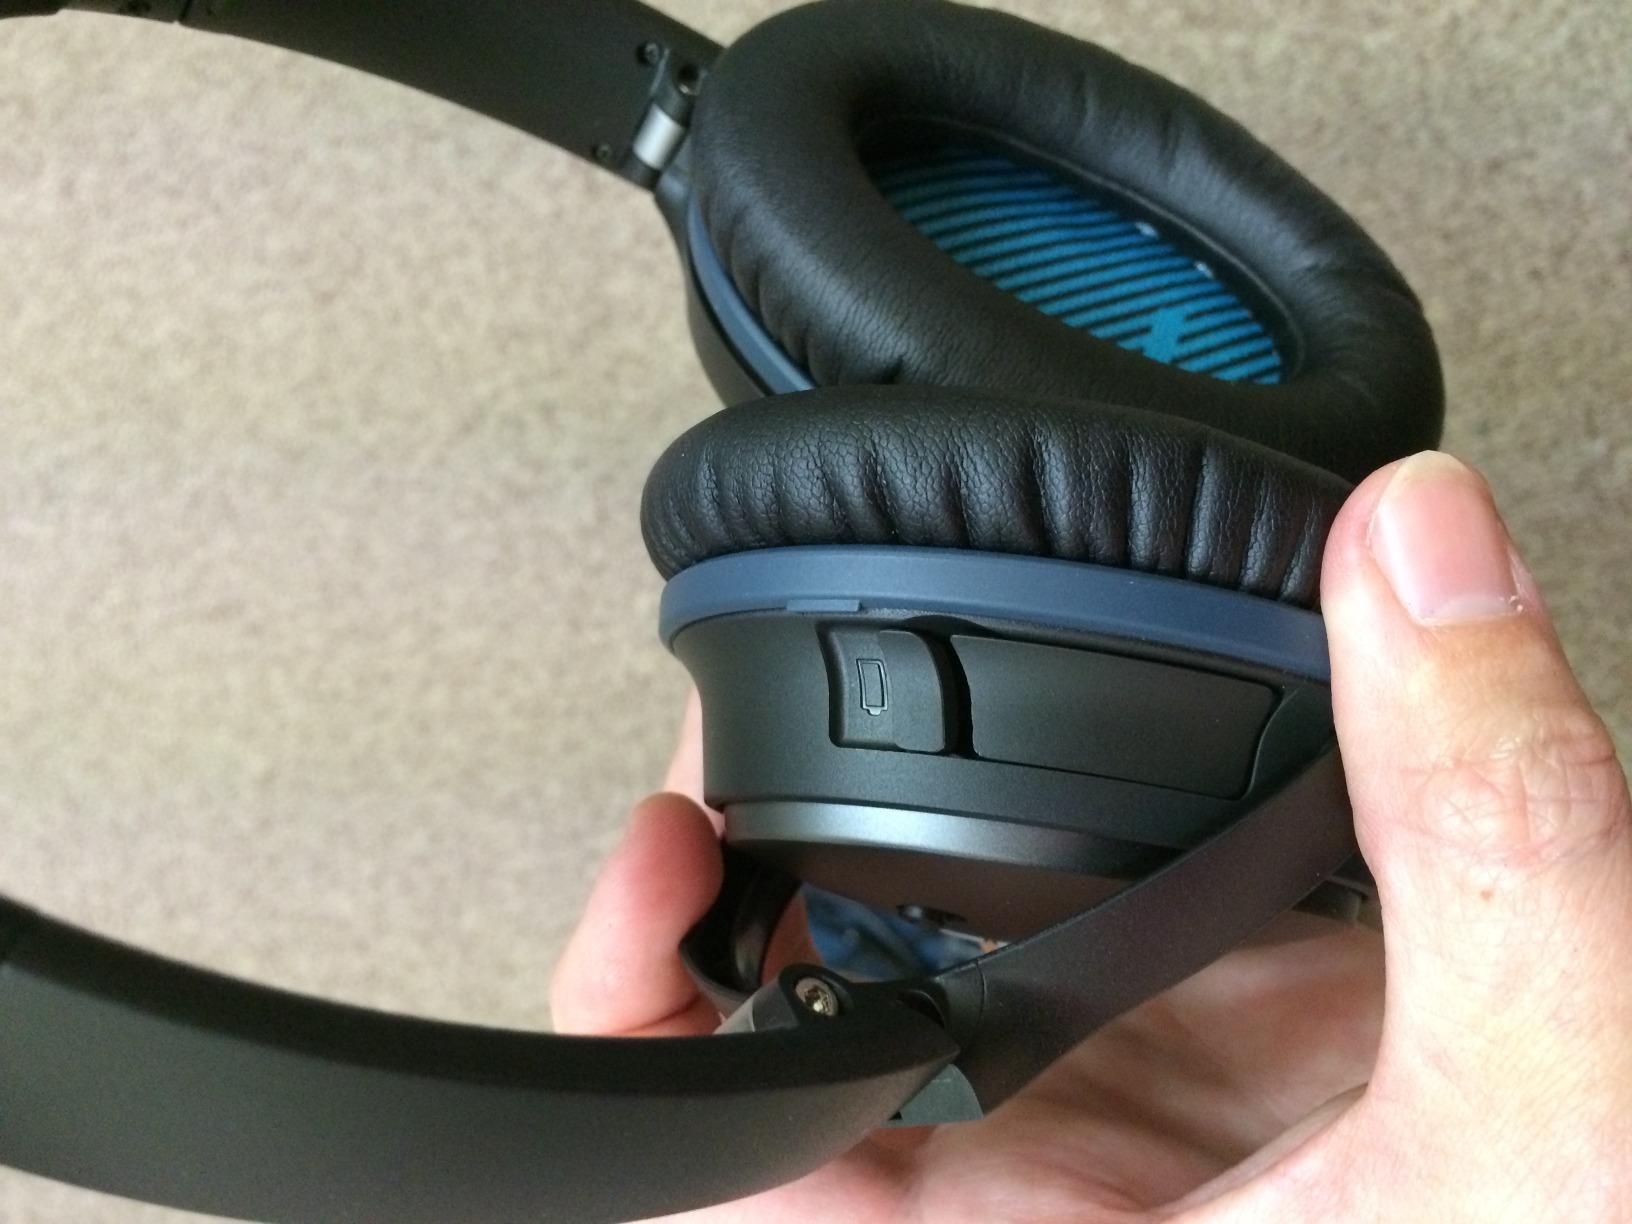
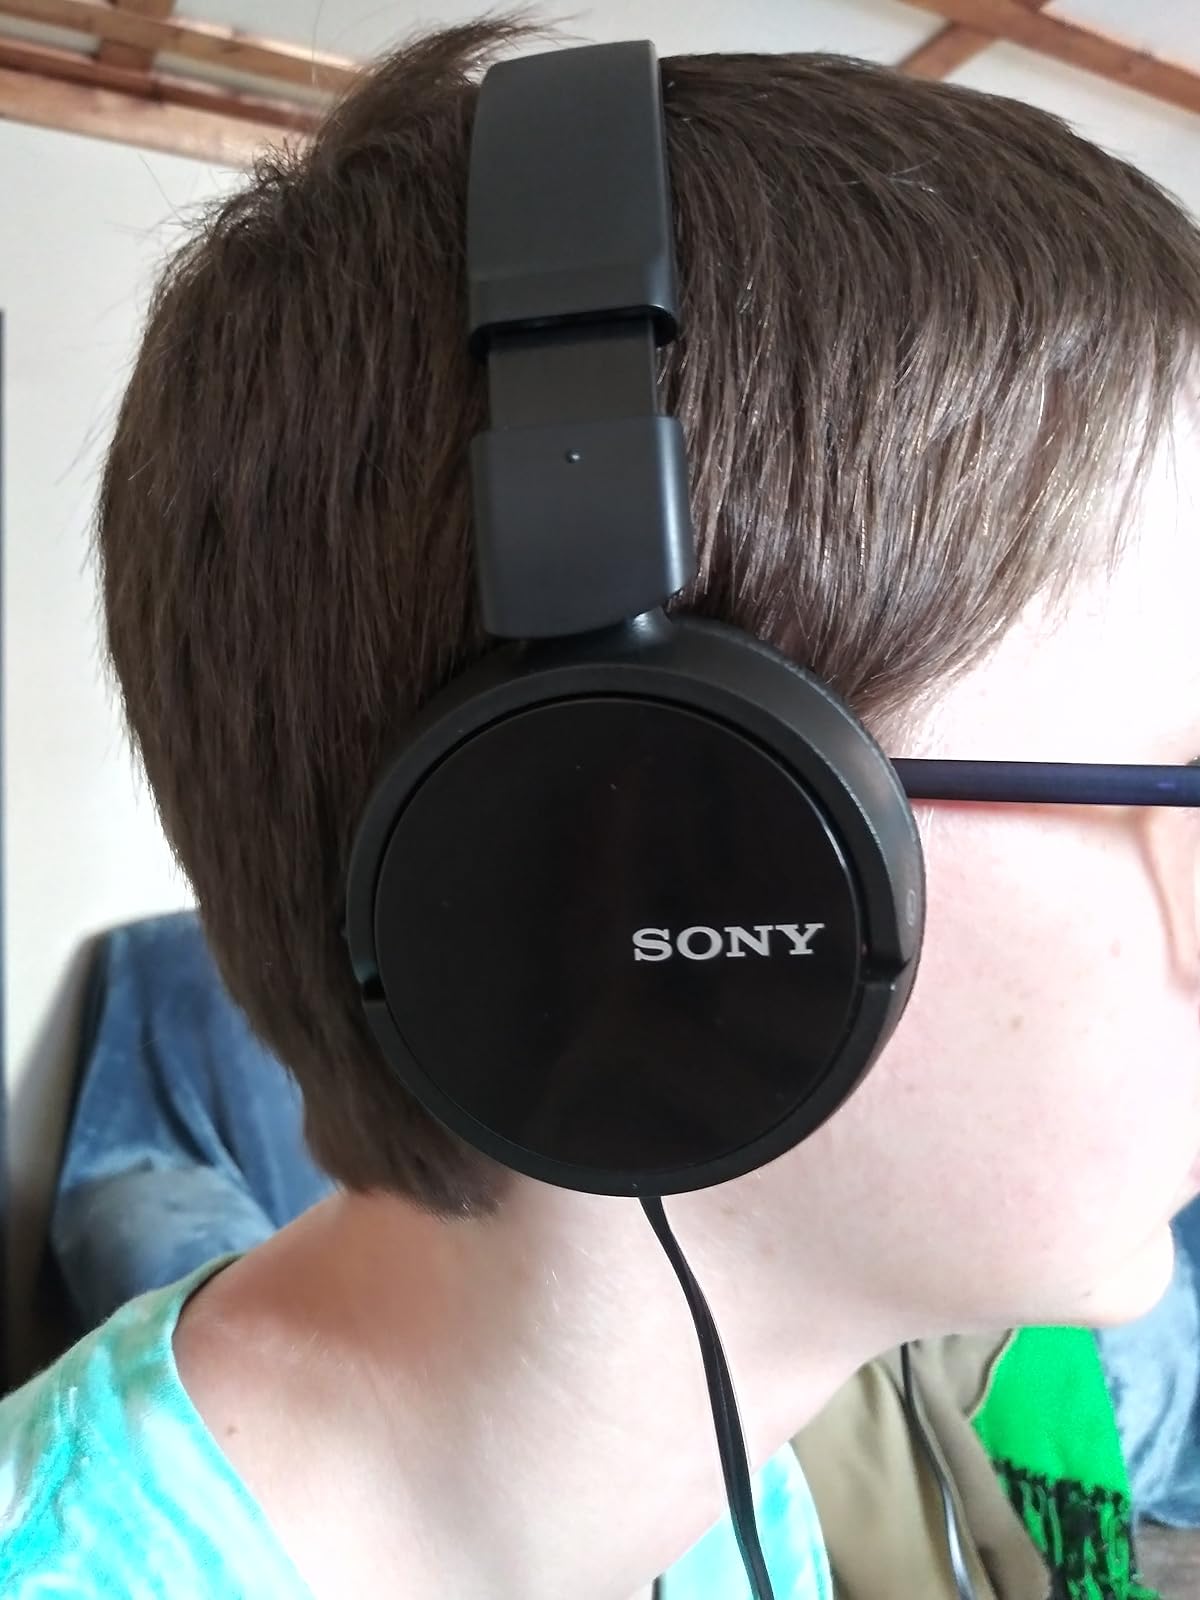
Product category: headphones
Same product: no